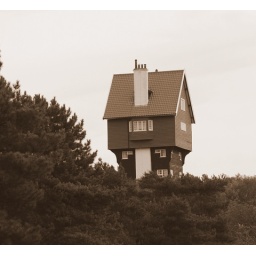
the house in the sky